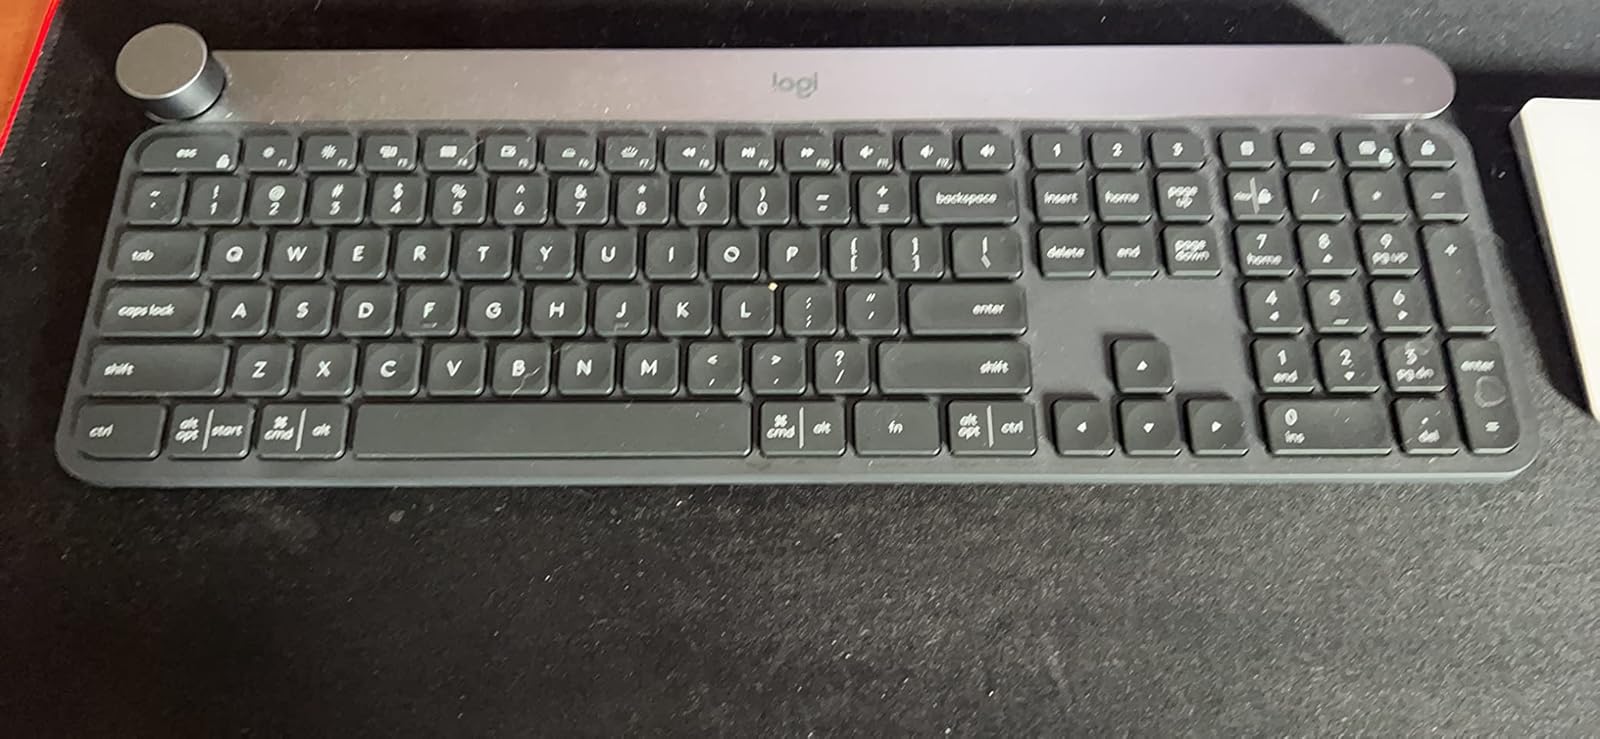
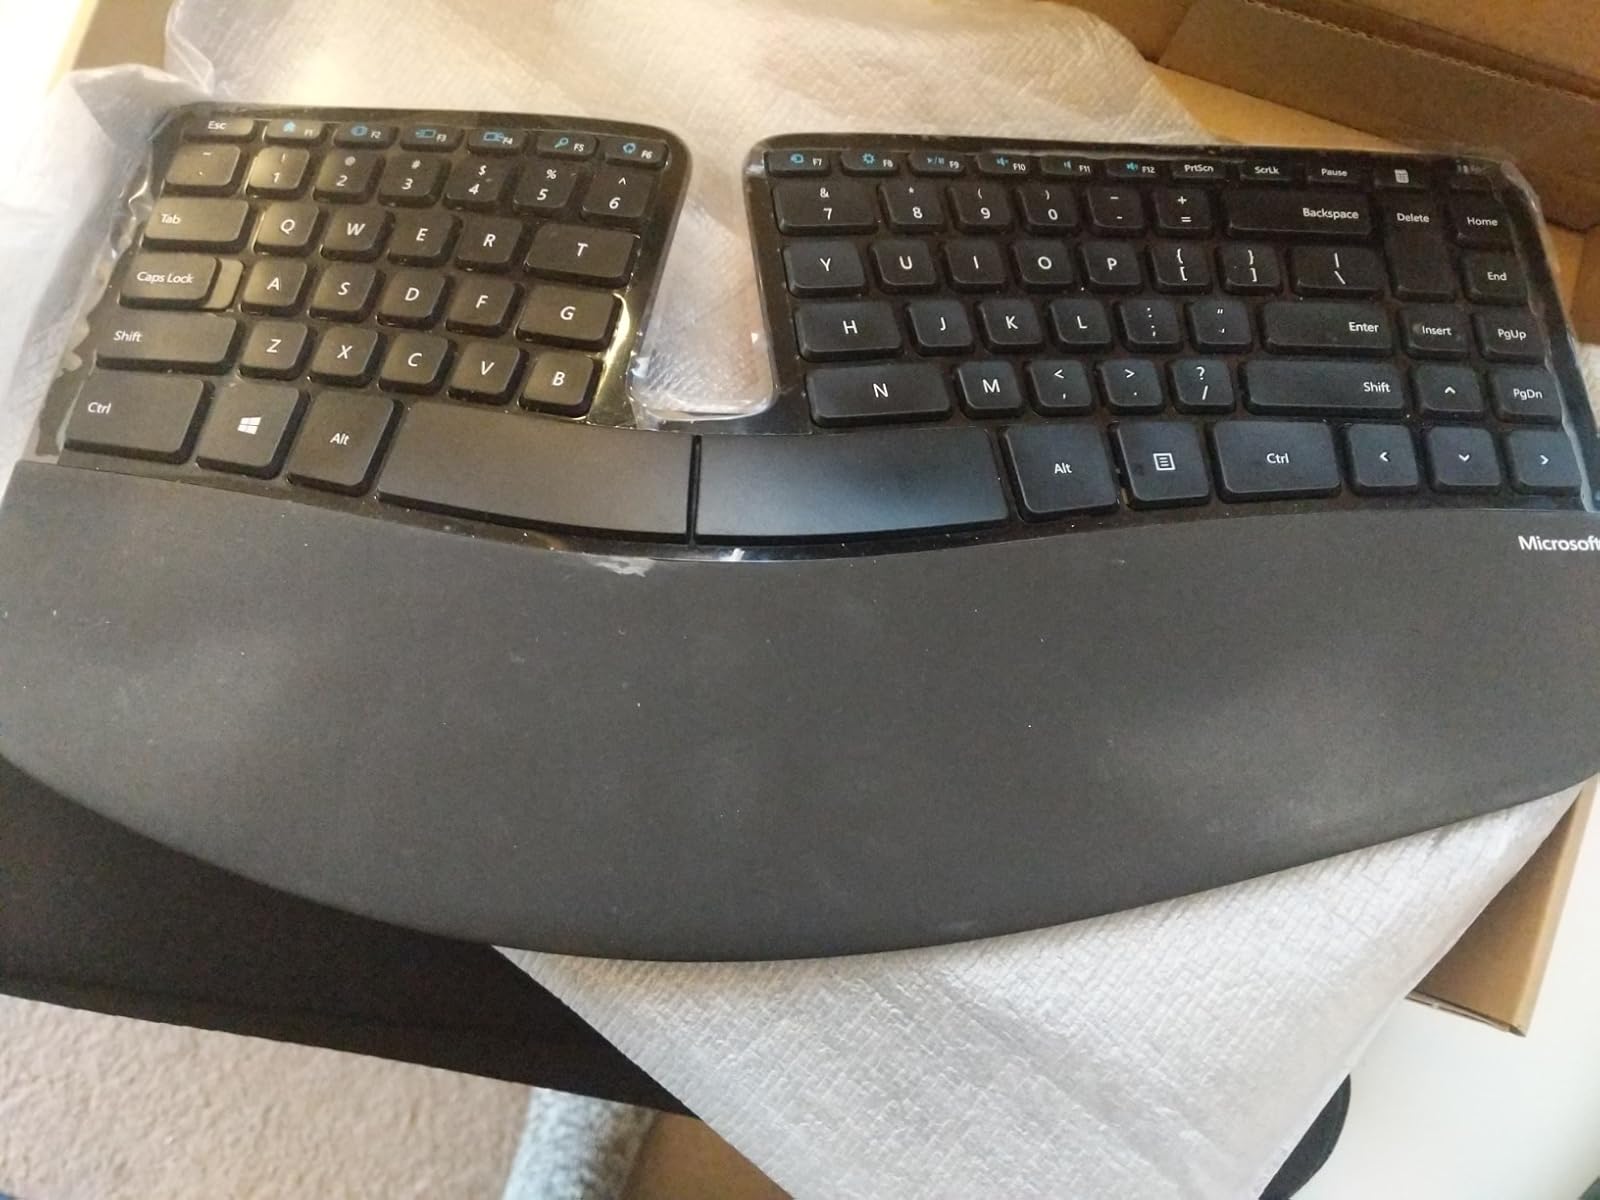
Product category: keyboard
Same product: no